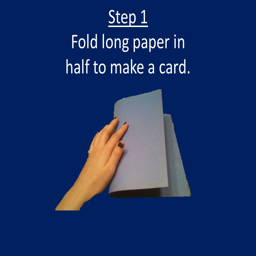
step fold long paper in half to make a card .